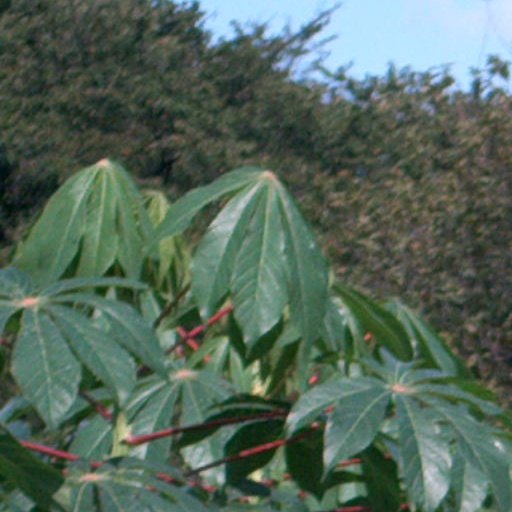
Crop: cassava